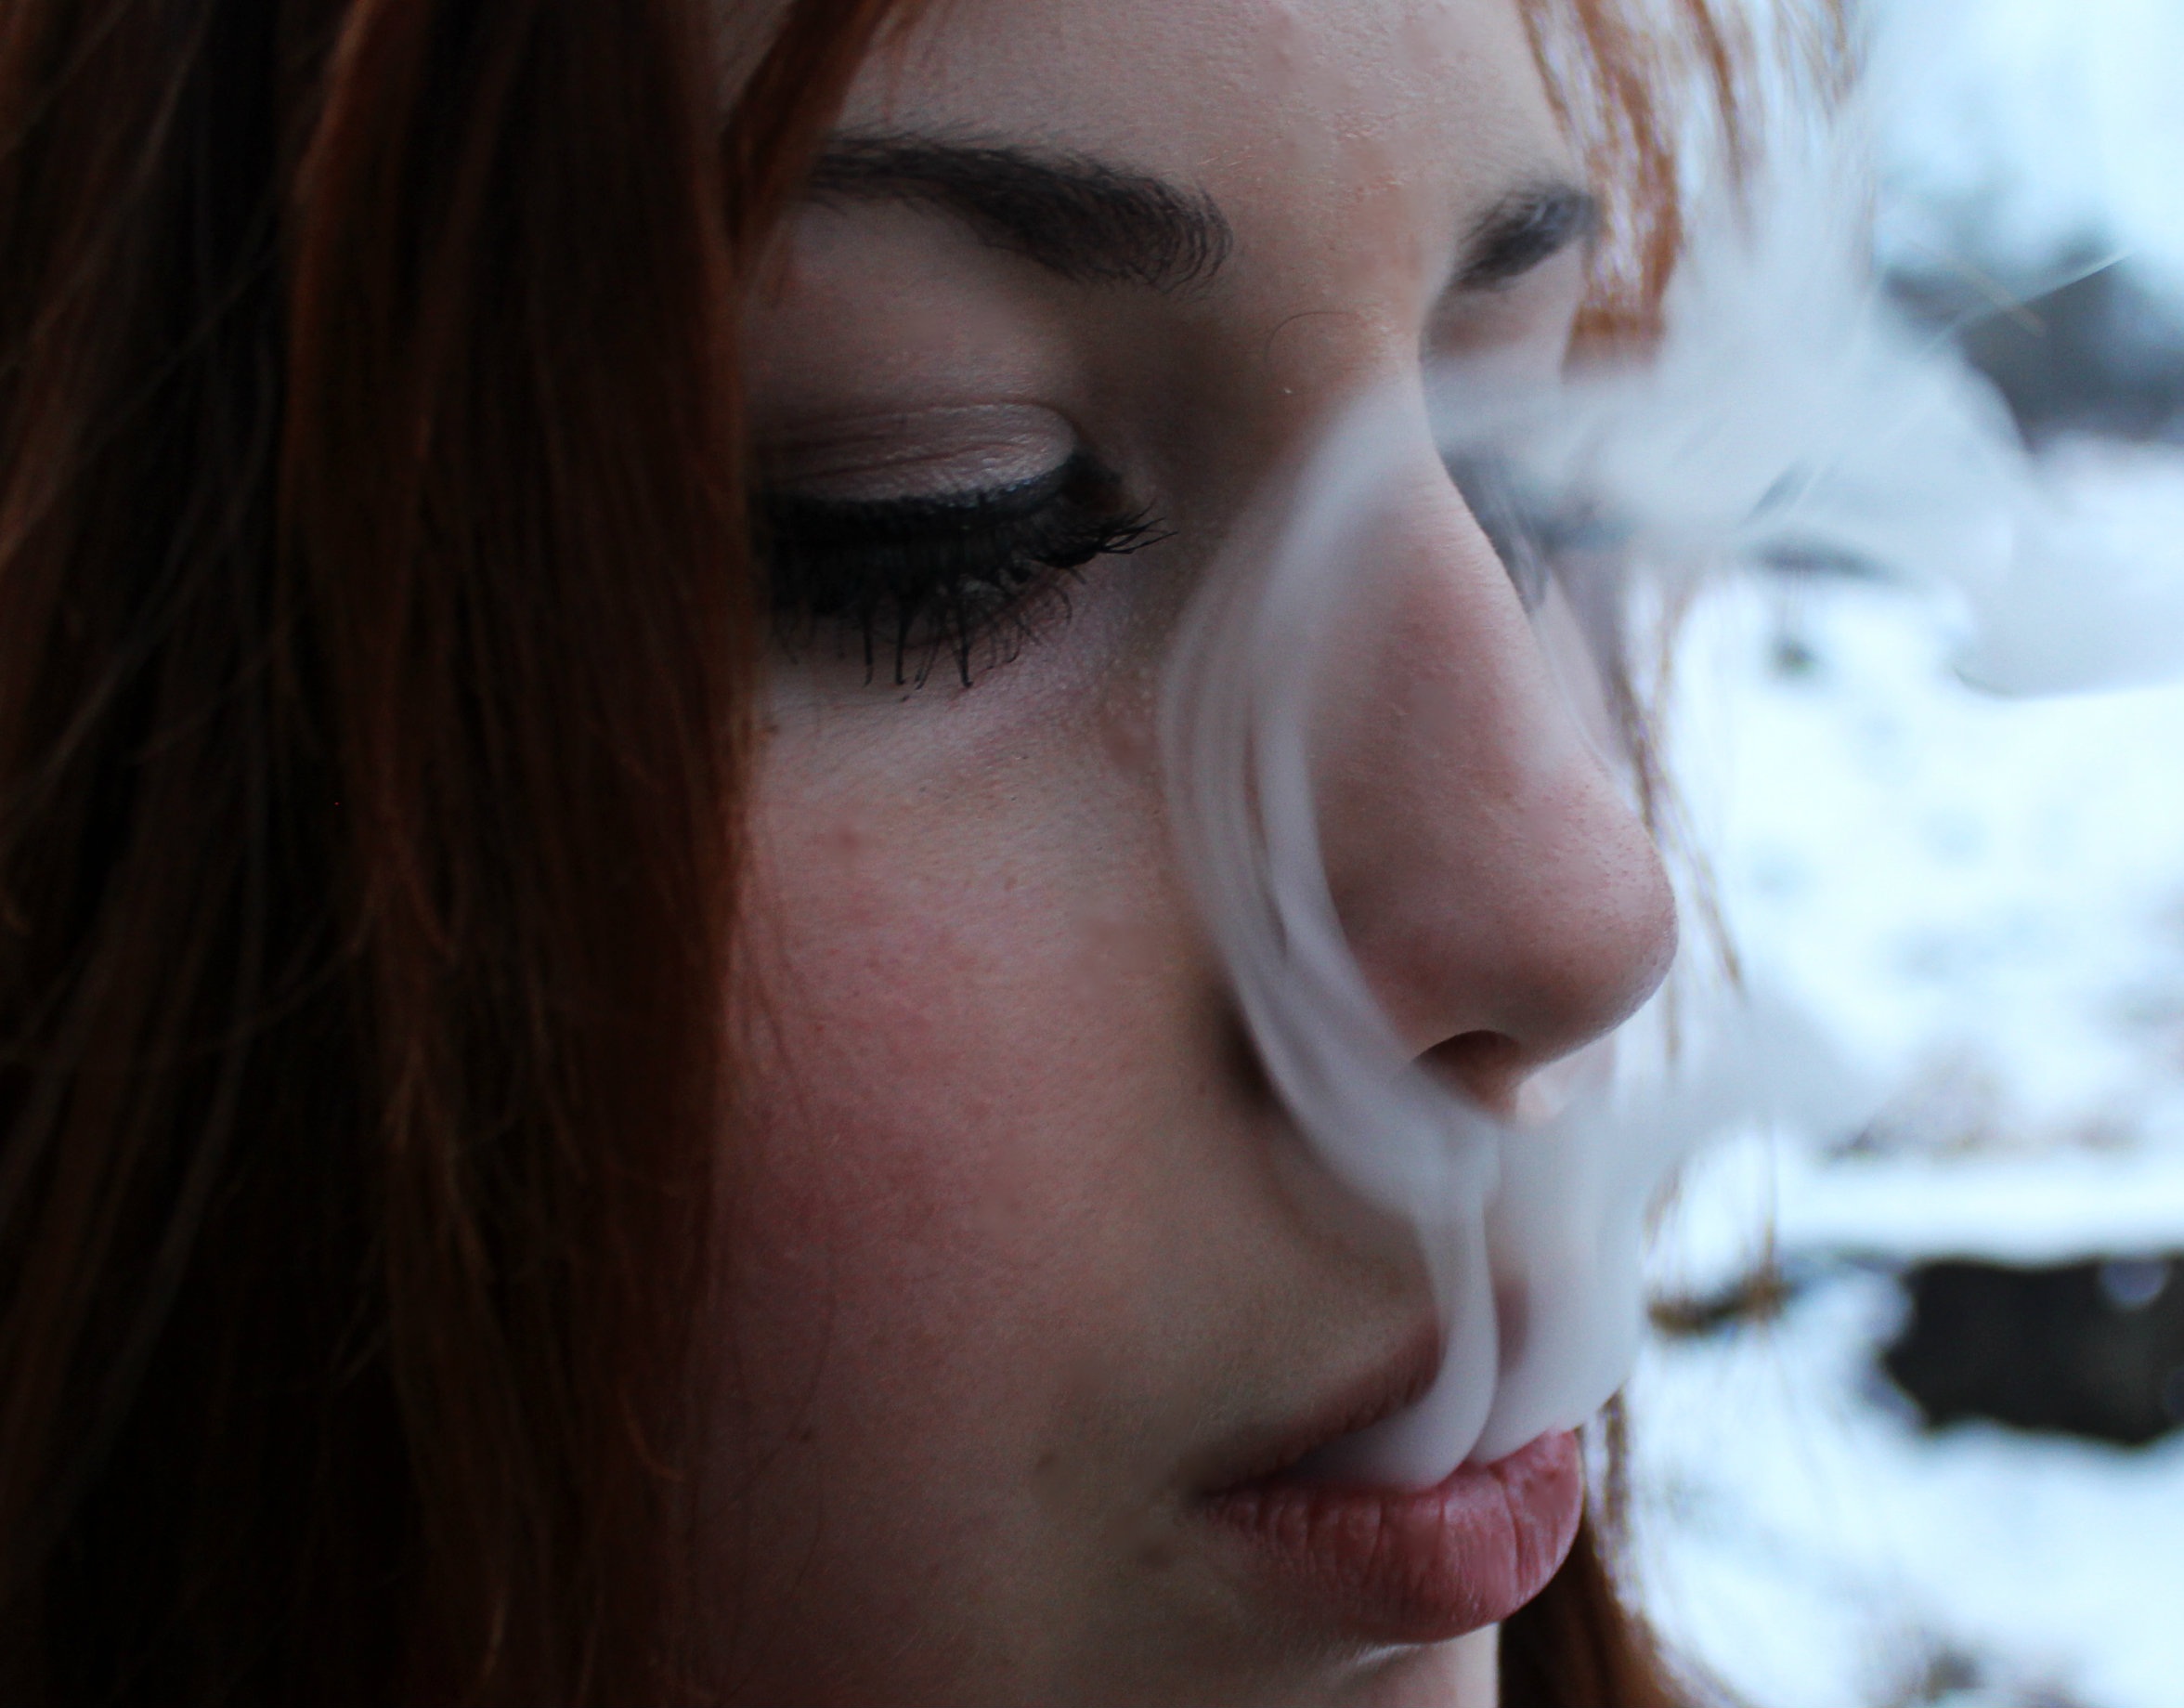
person, winter, girl, woman, hair, white, photography, smoke, portrait, model, red, color, child, lady, facial expression, lip, hairstyle, smile, mouth, freckle, close up, human body, face, nose, eyes, eye, glasses, head, skin, beauty, blond, organ, tooth, emotion, interaction, photo shoot, sense, portrait photography